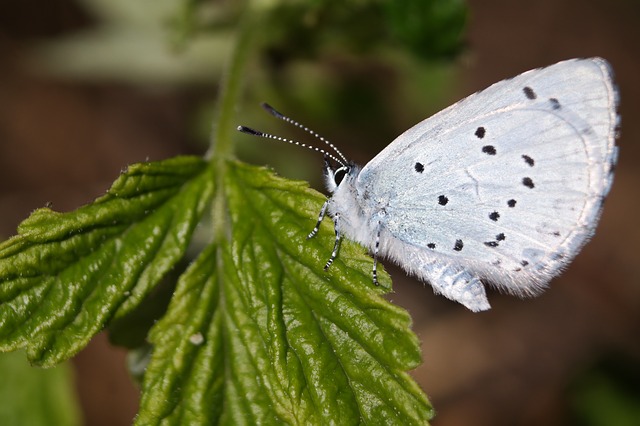
Label: butterfly